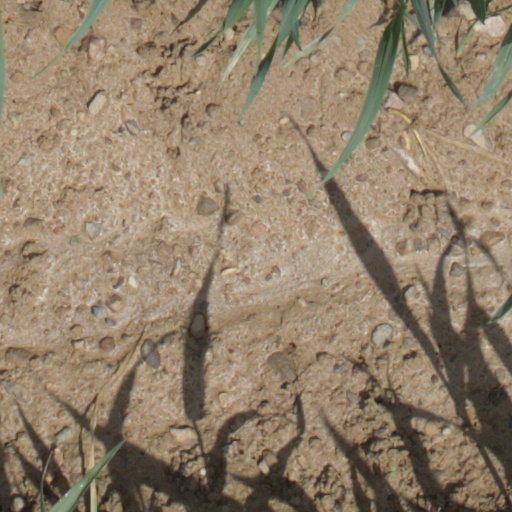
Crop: wheat